Jet Chip Wasp

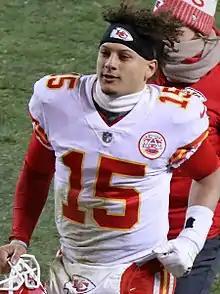
Mahomes in 2017.

In the pause while the previous play was being reviewed, Patrick Mahomes approached Chiefs offensive coordinator Eric Bieniemy and asked "Do we have time to run Wasp?" Bienemy responded "you like Wasp?" and spoke into his headset "He’s asking for Wasp." He then asked Mahomes, "What down and distance do you like it?" Mahomes responded, "If it’s first-and-10, Wasp, or I’ll run it at any down and distance, I don’t care."